Slavery in ancient Rome

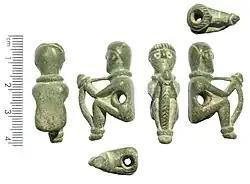
An example of small perforated copper-alloy figurines (2nd–3rd century AD) depicting captives, found scattered widely in Britain and along the Rhine-Danube Roman frontier. They are thought to be connected to slave-trading, but their possible use or significance remains a mystery. "(Portable Antiquities Scheme)"

Scholarly views vary on the extent to which child abandonment in its several forms was a significant source for potential slaves. The children of poor citizens who were left orphaned were vulnerable to enslavement, and at least some children brought into a household to be fostered as "alumni" had a legal status as slaves. A tradesman might foster an abandoned child as an "alumnus" and apprentice him, an arrangement that does not preclude affection and could result in passing along the business with an expectation of care in old age. One way early Christians grew their community was by taking in abandoned and orphaned children, and "house churches" might have been safe havens where slave-born and free children of all statuses mingled.